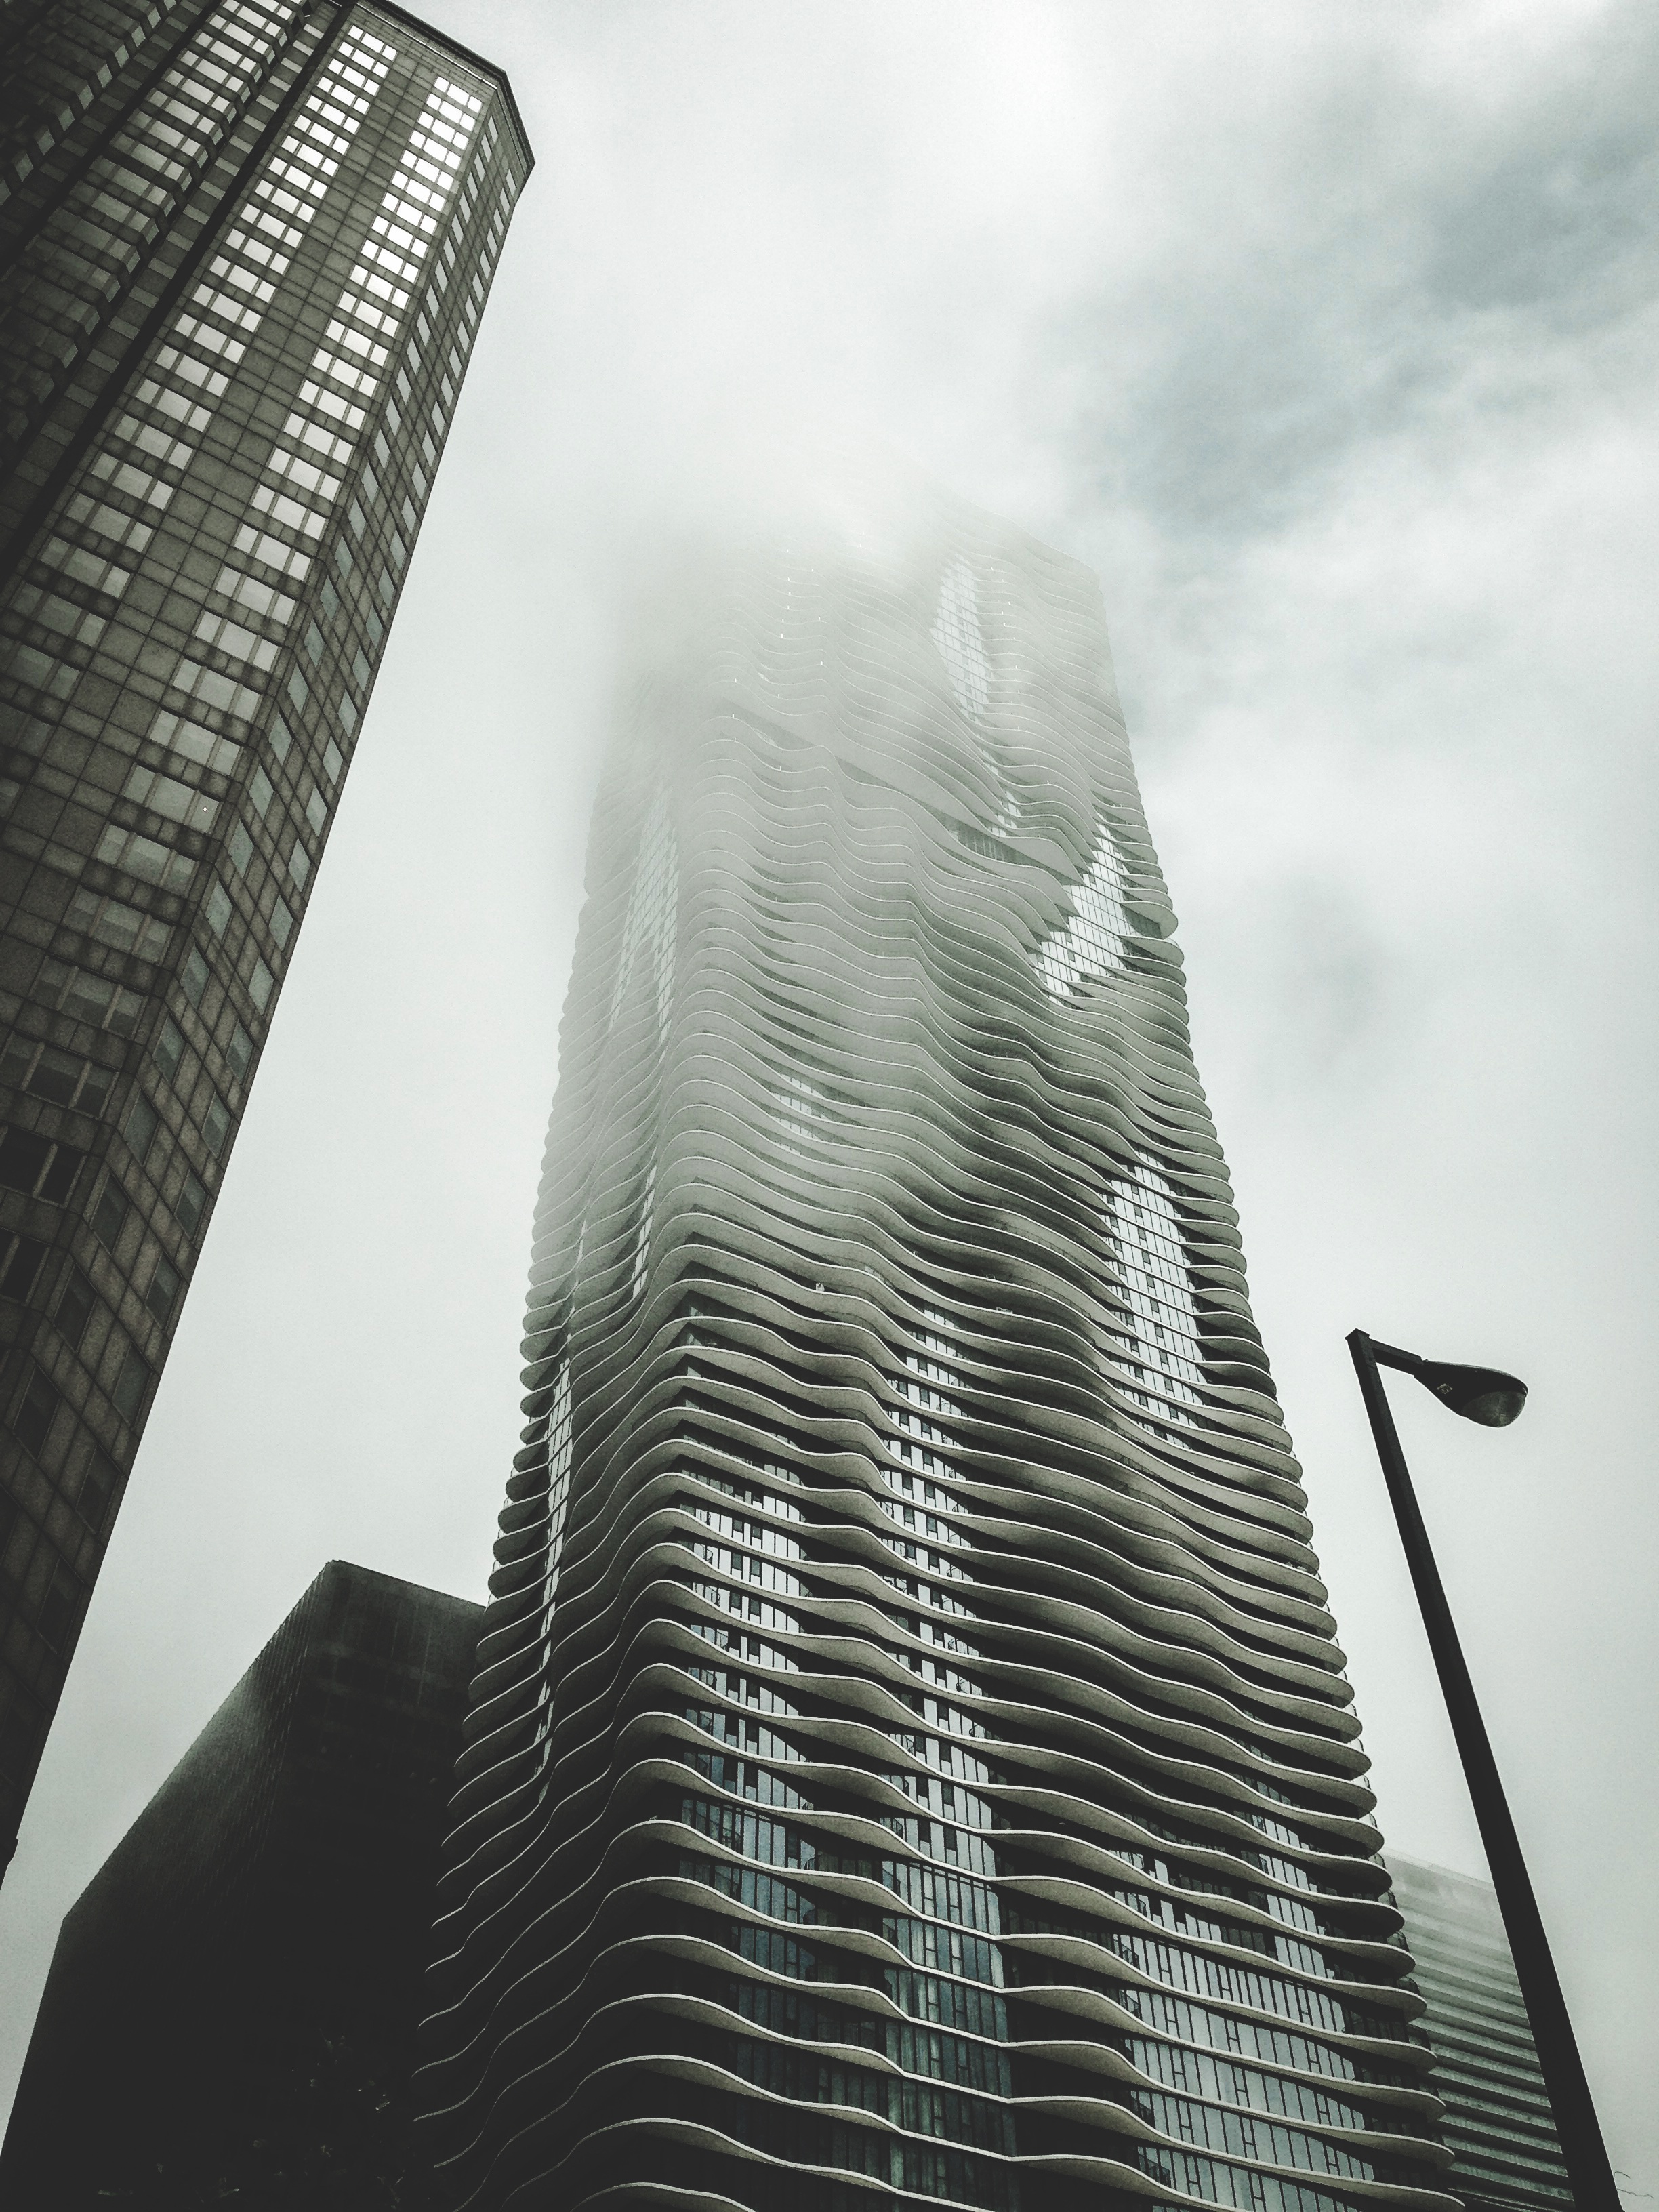
black and white, architecture, structure, mist, skyline, building, city, skyscraper, urban, cityscape, downtown, construction, line, reflection, high, tower, landmark, facade, exterior, monochrome, modern, tower block, clouds, design, spire, symmetry, tall, contemporary, shape, metropolis, urban area, metropolitan area, uo